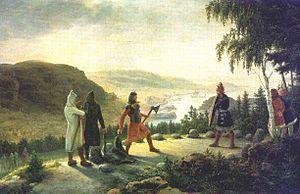
Le holmgang était une forme médiévale de duel pratiqué à l'époque en Scandinavie. Il s'agissait d'un moyen courant de résoudre les conflits. Le duel se disputait généralement sur une île.